Aregno

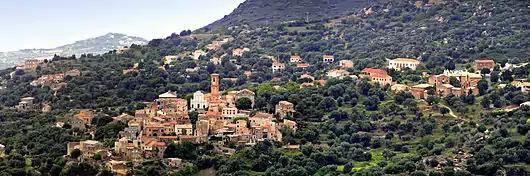

Although it has a coastline, the commune has no marina. The nearest is the small fishing port of San Damiano in Algajola.